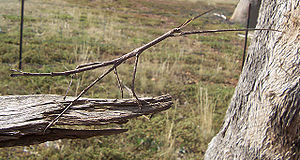
Vandrende pinde
Ctenomorpha chronus
Vandrende pinde er en orden af insekter og tilhører som sådan rækken af leddyr, der bl.a. også omfatter knælere. De vandrende pinde er mestre i camouflage og kan derfor være meget svære at få øje på.